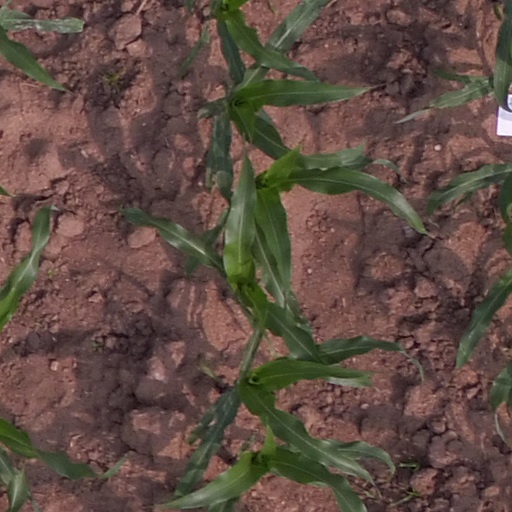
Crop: maize; corn